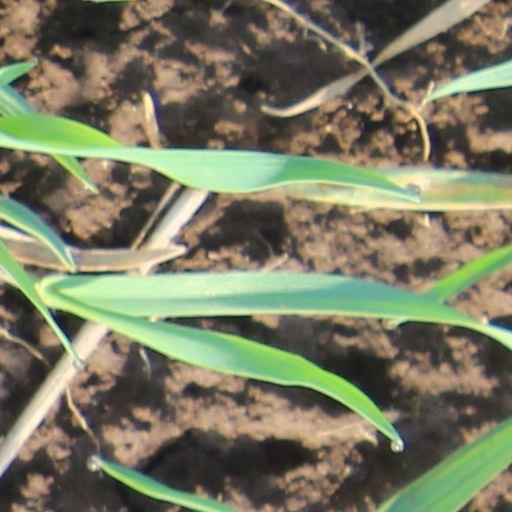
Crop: wheat